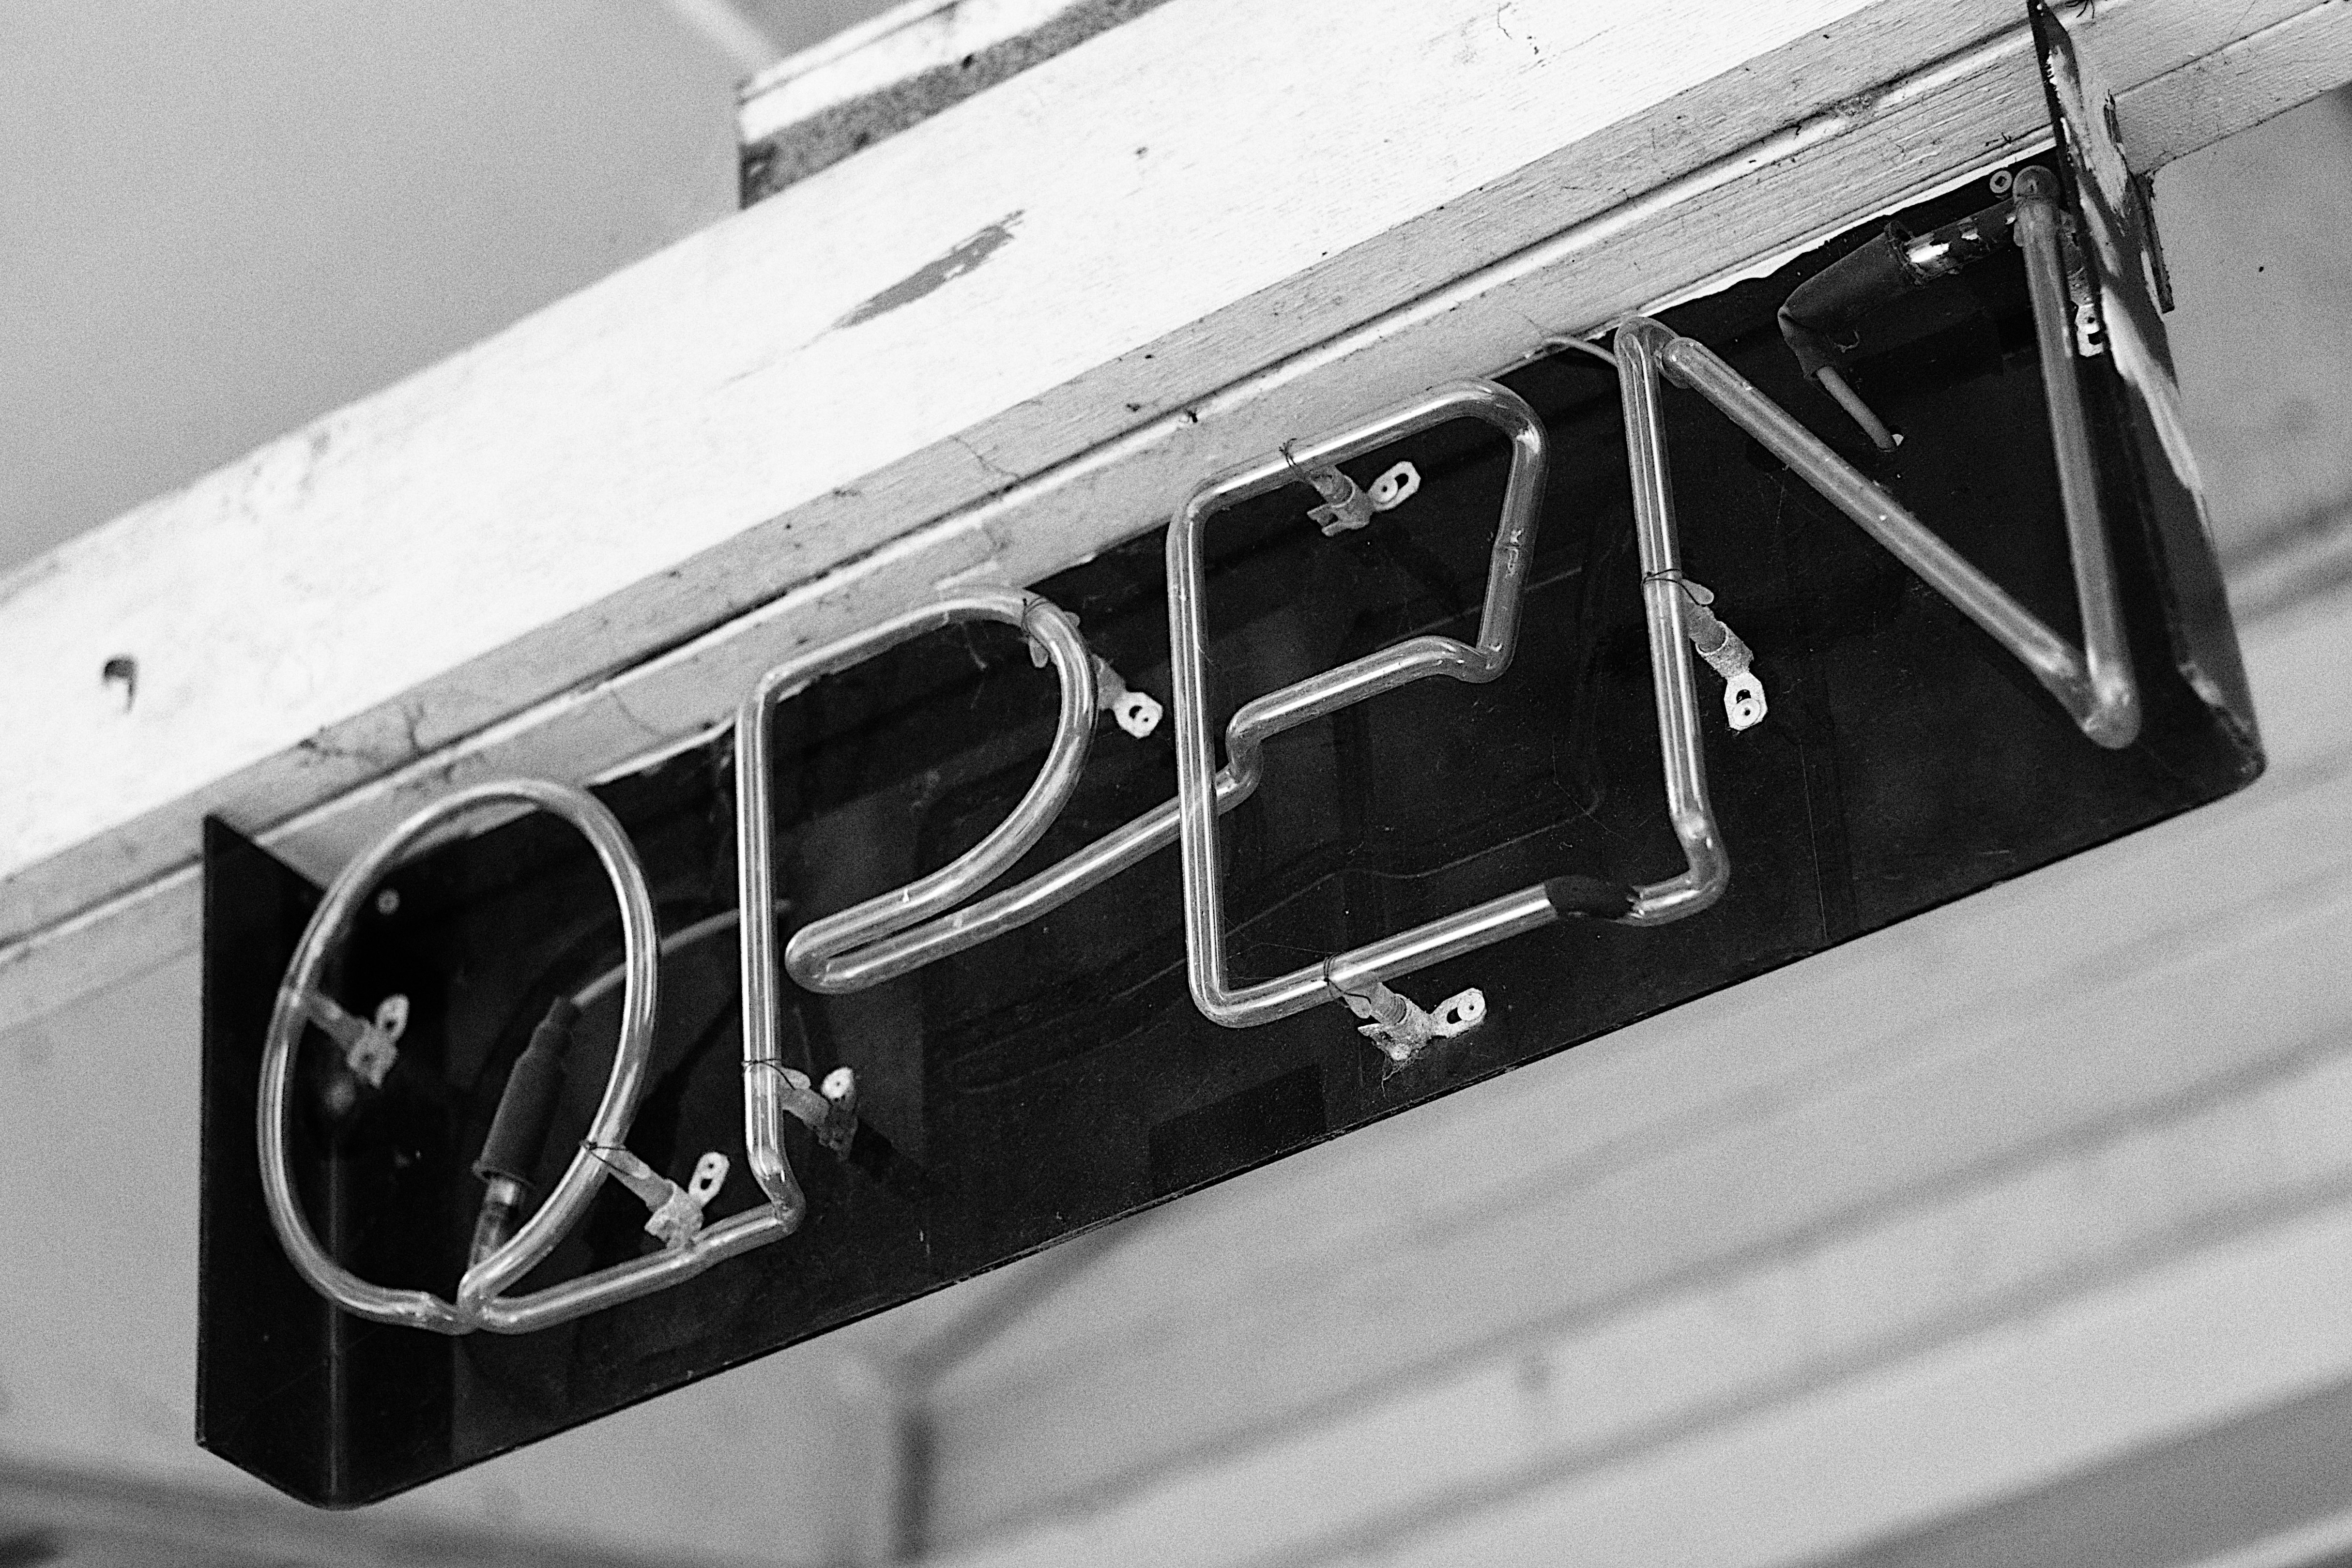
open, black and white, white, car, transport, sign, vehicle, black, monochrome, bumper, classic, monochrome photography, automotive exterior